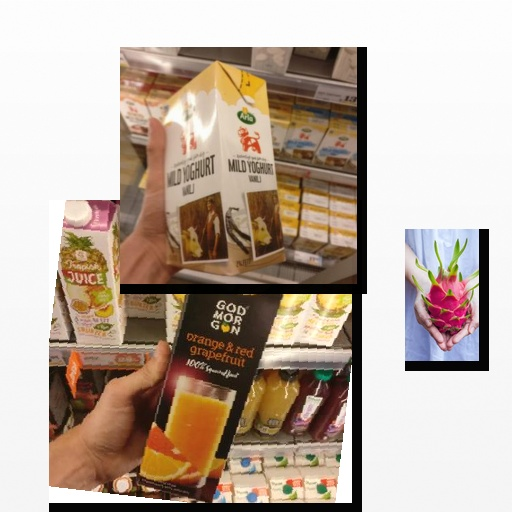
Food items: vanilla_yoghurt, orange_red_grapefruit_juice, dragon_fruit